Gabriel Filmtheater

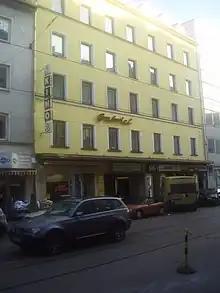
Image of Gabriel Filmtheater

Gabriel Filmtheater was located in Maxvorstadt, Munich, Bavaria, Germany. It was considered to be the world's oldest cinema still open until its closure in April 2019.